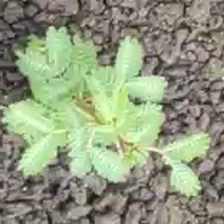
Weed species: Dwarf_cassia_(Chamaecrista pumila)